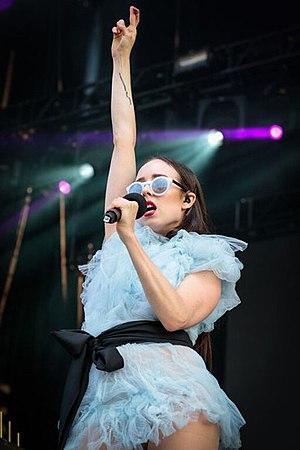
Allie X sur la scène du festival de musique Ottawa Bluesfest, le 11 juillet 2015 à Ottawa, dans l'Ontario, au Canada.
Alexandra Ashley Hughes, dite Allie X, est une auteure-compositrice-interprète, musicienne, productrice et actrice canadienne. Grandissant principalement entre Oakville et Toronto, elle développe très tôt un intérêt pour le piano classique, l’opéra et la comédie musicale. Étudiante en écoles d’arts, elle fréquente l’université Sheridan d’Oakville et le Centre pour les arts d’Interlochen, dans le Michigan, où elle obtient finalement son diplôme. Elle lance ensuite sa carrière vers le milieu des années 2000, se produisant au sein de différents bars et discothèques torontois, tout en distribuant et éditant elle-même ses propres albums. Très vite remarquée, elle effectue par la suite de multiples apparitions télévisées par le biais de séries et émissions de variétés, telles que How Do You Solve a Problem Like Maria? ou encore Ma vie de star. En juillet 2013, Allie décide de partir s’installer aux États-Unis, et plus précisément à Los Angeles, de manière à pouvoir mieux se concentrer sur son travail en tant qu’artiste solo.